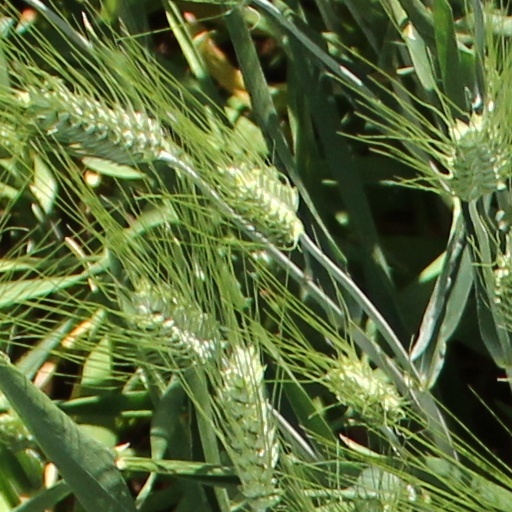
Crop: wheat